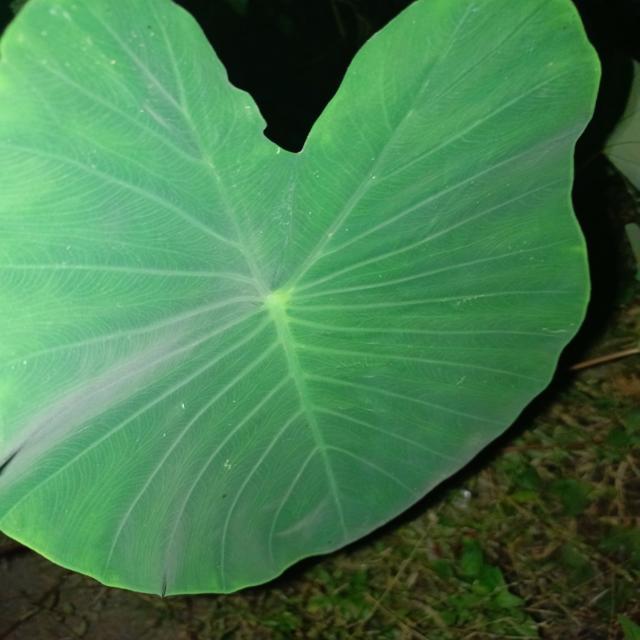
Label: Healthy